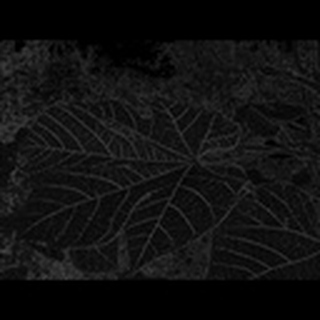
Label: healthy_cotton